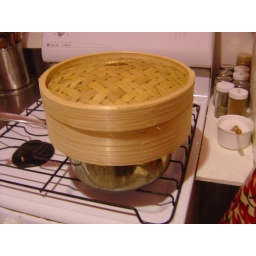
Just over a pot of boiling water for 10 minutes